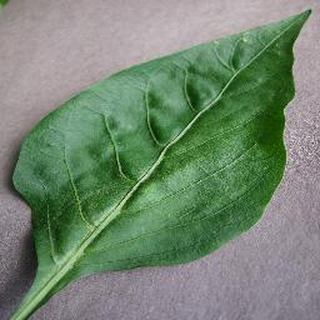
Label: healthy_bell_pepper